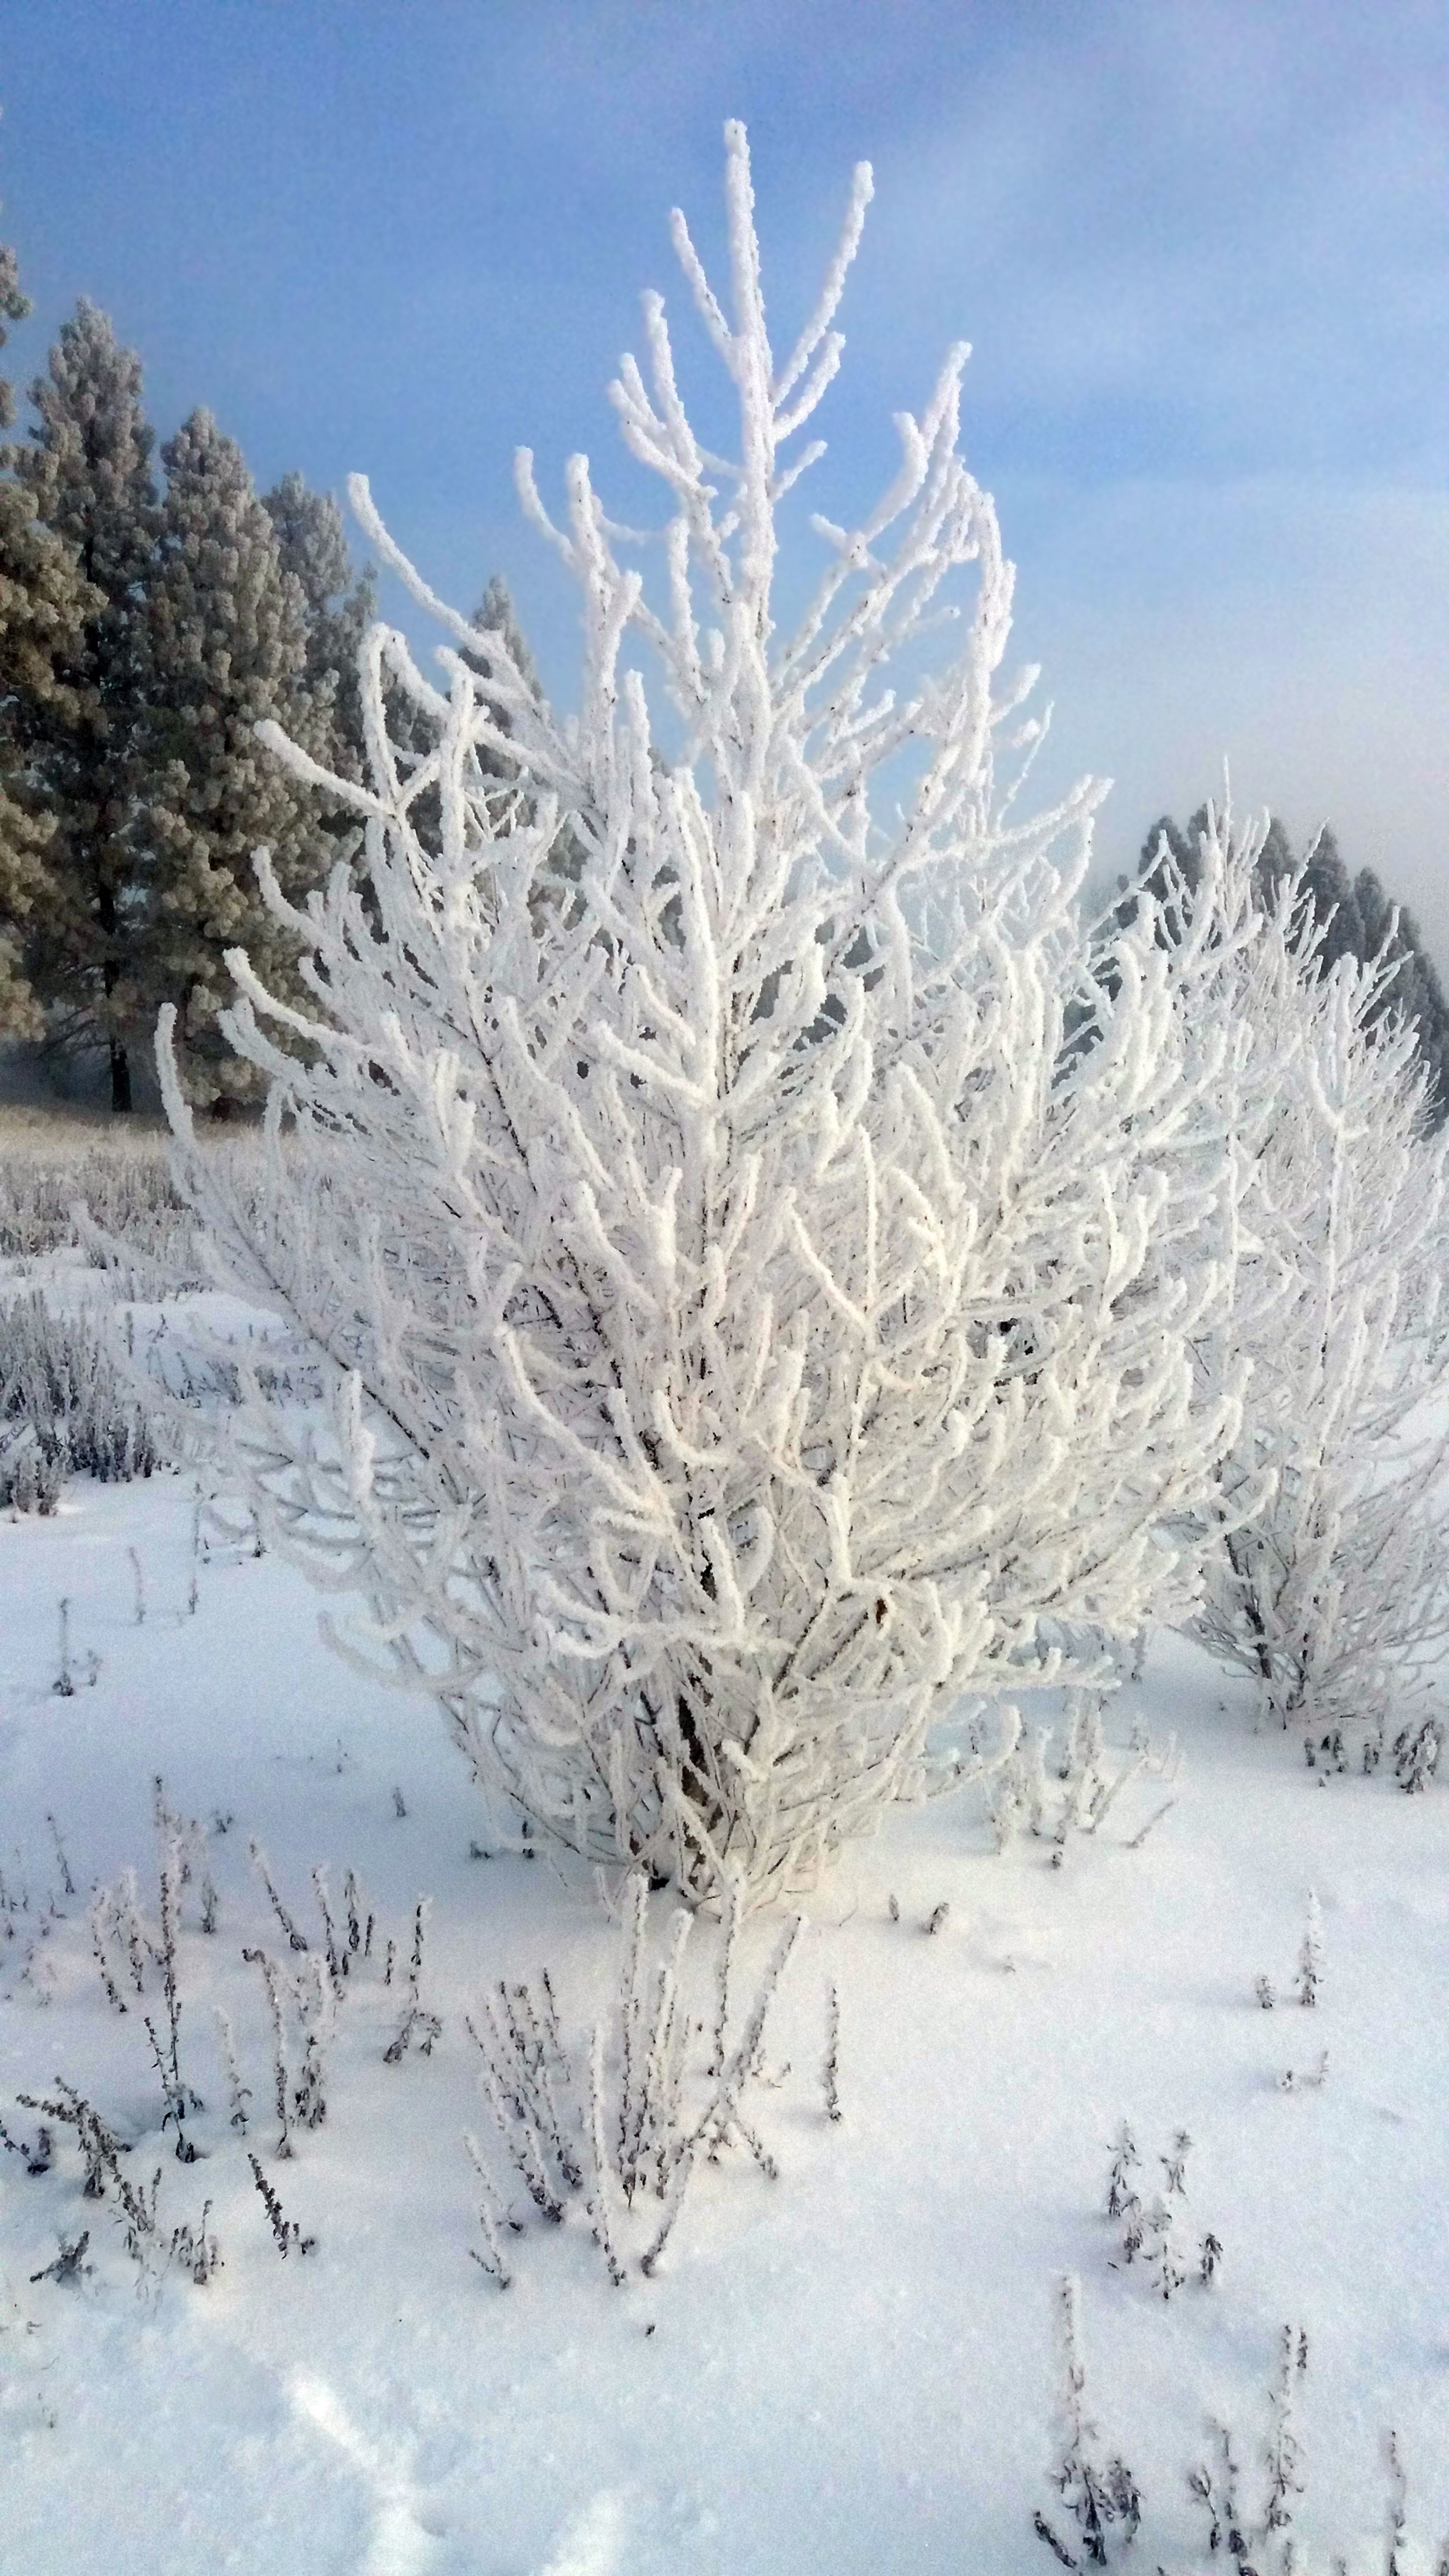
landscape, tree, forest, branch, silhouette, snow, cold, winter, sunshine, white, sunlight, morning, frost, ice, reflection, scenery, weather, frozen, fir, season, spruce, scene, december, freezing, woody plant, spokane river